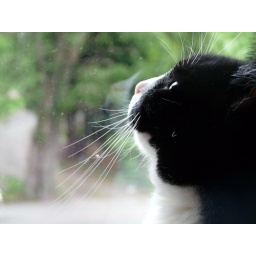
Meems looking at a butterfly flying around outside.